British Rail Class 86

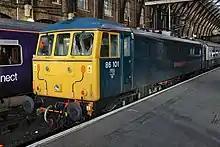
86101 at preparing to depart with a service to

The open-access passenger operator Hull Trains obtained the use of 86101 (one of the preserved Class 86 locomotives), between January and April 2008, to provide cover in the short term for its badly damaged Class 222 "Pioneer" DMU. The locomotive, together with a rake of Mark 3 coaches, was introduced to public services between London and Doncaster on 11 January 2008, following several months of tests and training, and ran until 20 April 2008 when Class 180 "Adelante" DMUs were introduced to the service.